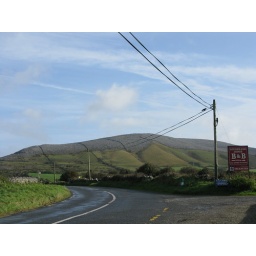
089 The hills in the Burren are lined with rock walls